Lingua (sculpture)

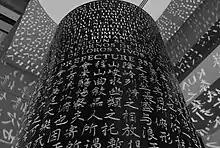

"Lingua" is composed of two 16' tall cylinders, with text cut with a water jet cutter in Russian, Mandarin Chinese, Ethiopian, French, Spanish, Latin, Greek, and Iroquois. The texts are historical texts from as far back as 1400 BC.